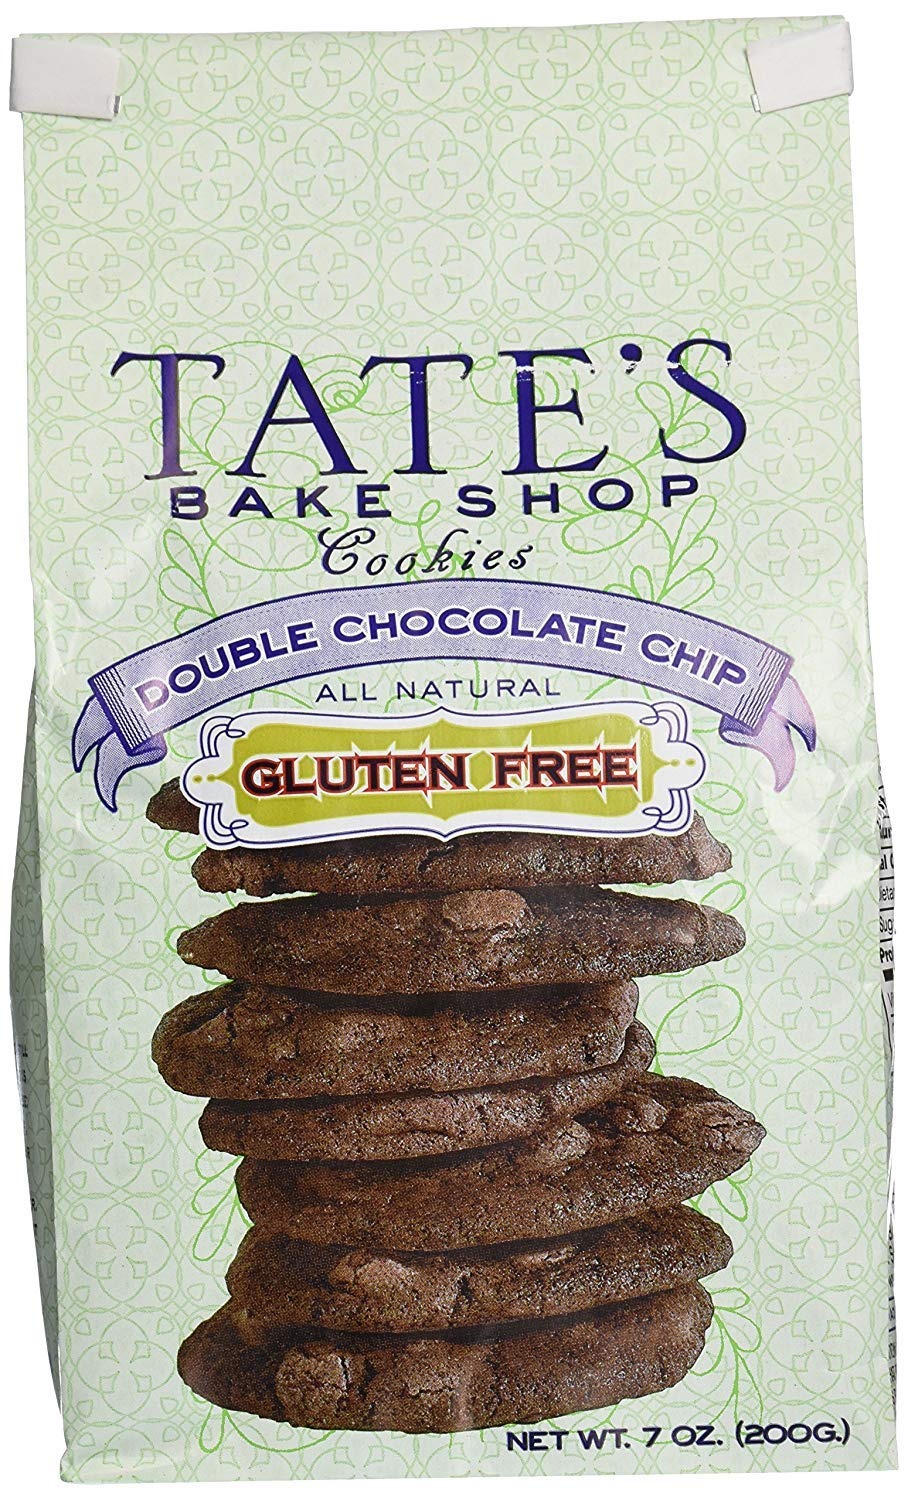
Item Name: Tate's Bake Shop Gluten Free Double Chocolate Chip Cookies, 7 oz
Bullet Point 1: Gluten Free chocolate lovers, rejoice Our gluten Free double chocolate chip cookie is chocolate heaven
Bullet Point 2: Loads of semisweet chocolate chips baked into to a dense dark chocolate cookie made with rice flour
Bullet Point 3: Free of Fillers and Chemicals
Value: 0.75
Unit: Count

Price: 5.895